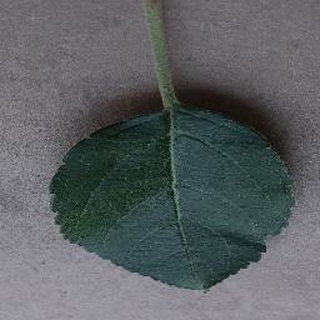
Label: healthy_apple